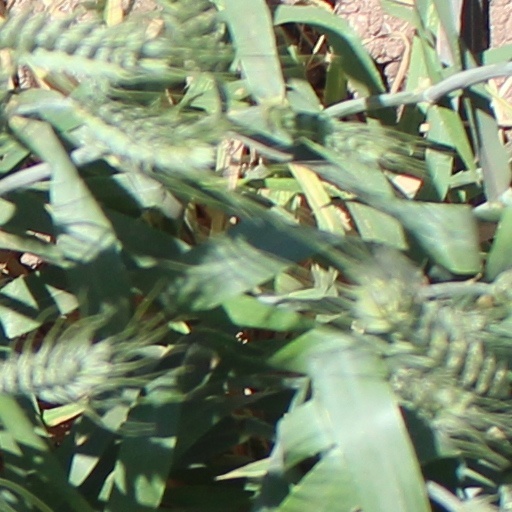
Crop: wheat